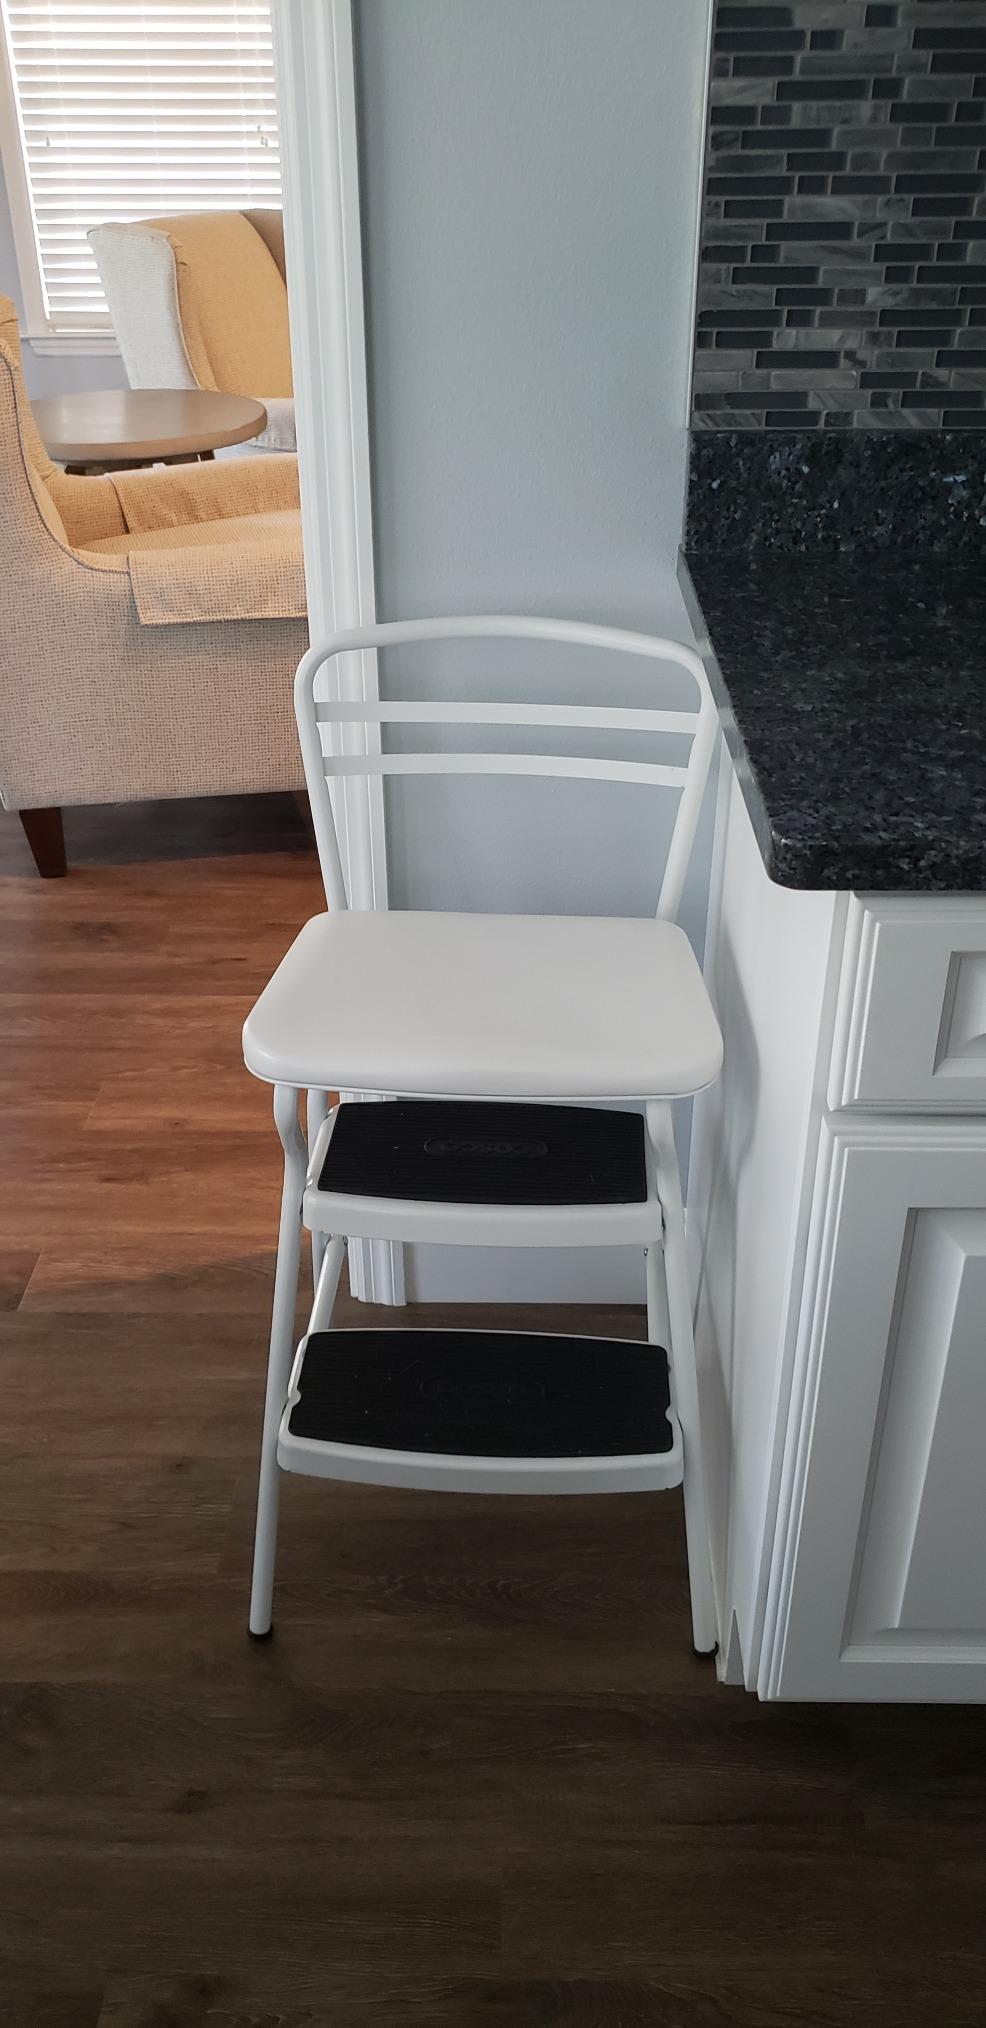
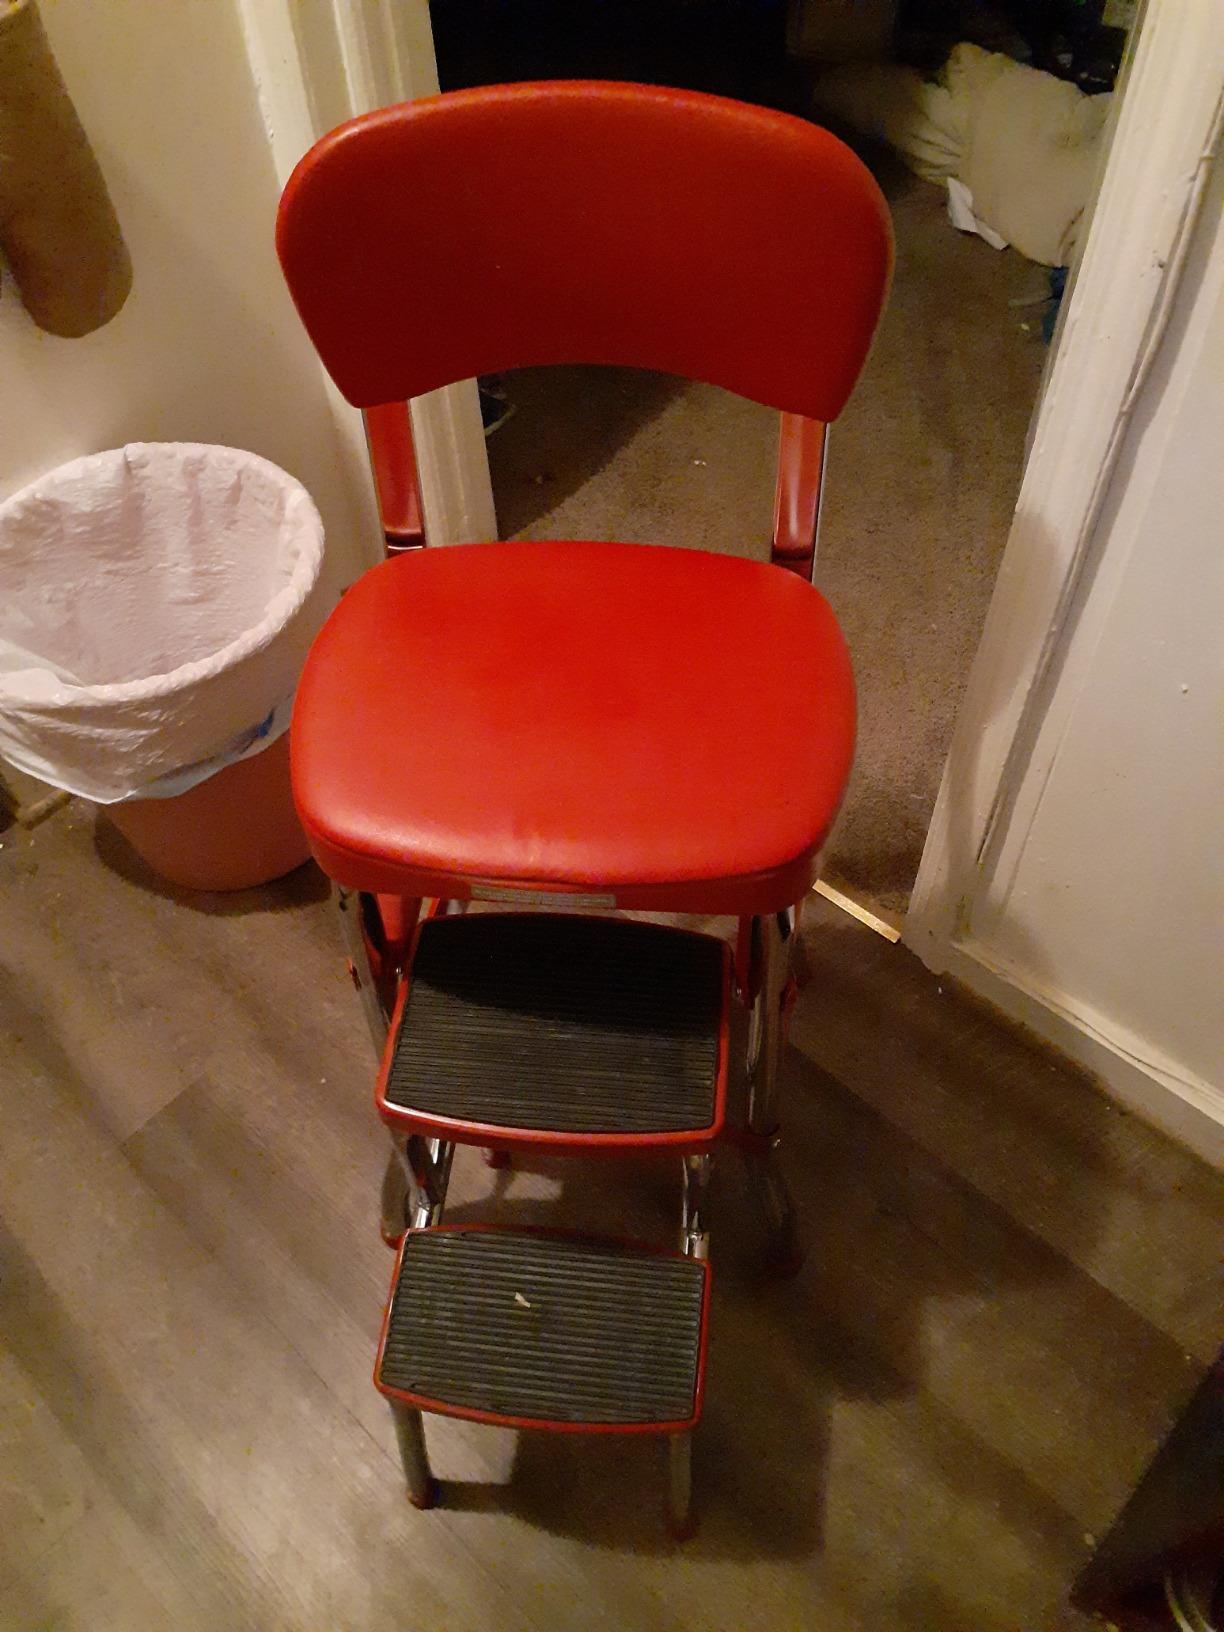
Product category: items_chair
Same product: no